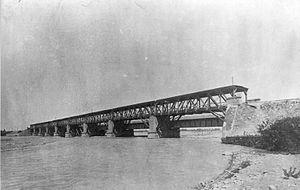
"Le río Cachapoal, qui signifie ""reverdi"" en langue mapudungun, est un fleuve du Chili situé dans la Région du Libertador General Bernardo O'Higgins. Il se jette dans le Lac Rapel. Il a donné son nom à la Province de Cachapoal